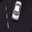
Label: automobile